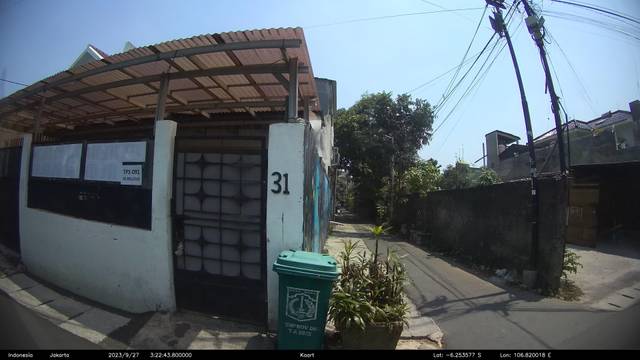
Region: Indonesia
Coordinates: -6.254, 106.82